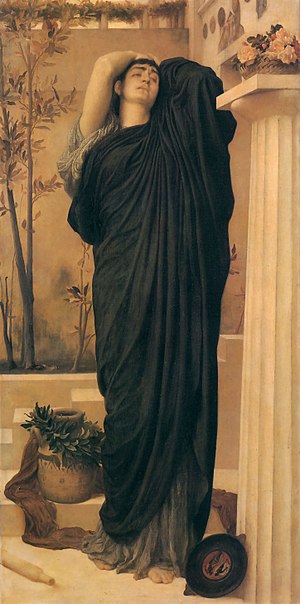
Elektra
Elektra ved Agamemnons grav, maleri af Frederic Leighton (1869).
I den græske mytologi er Elektra datter af Klytaimnestra og Agamemnon og søster til Orestes. Hendes skæbne følger broderens og beskrives i Orestien.